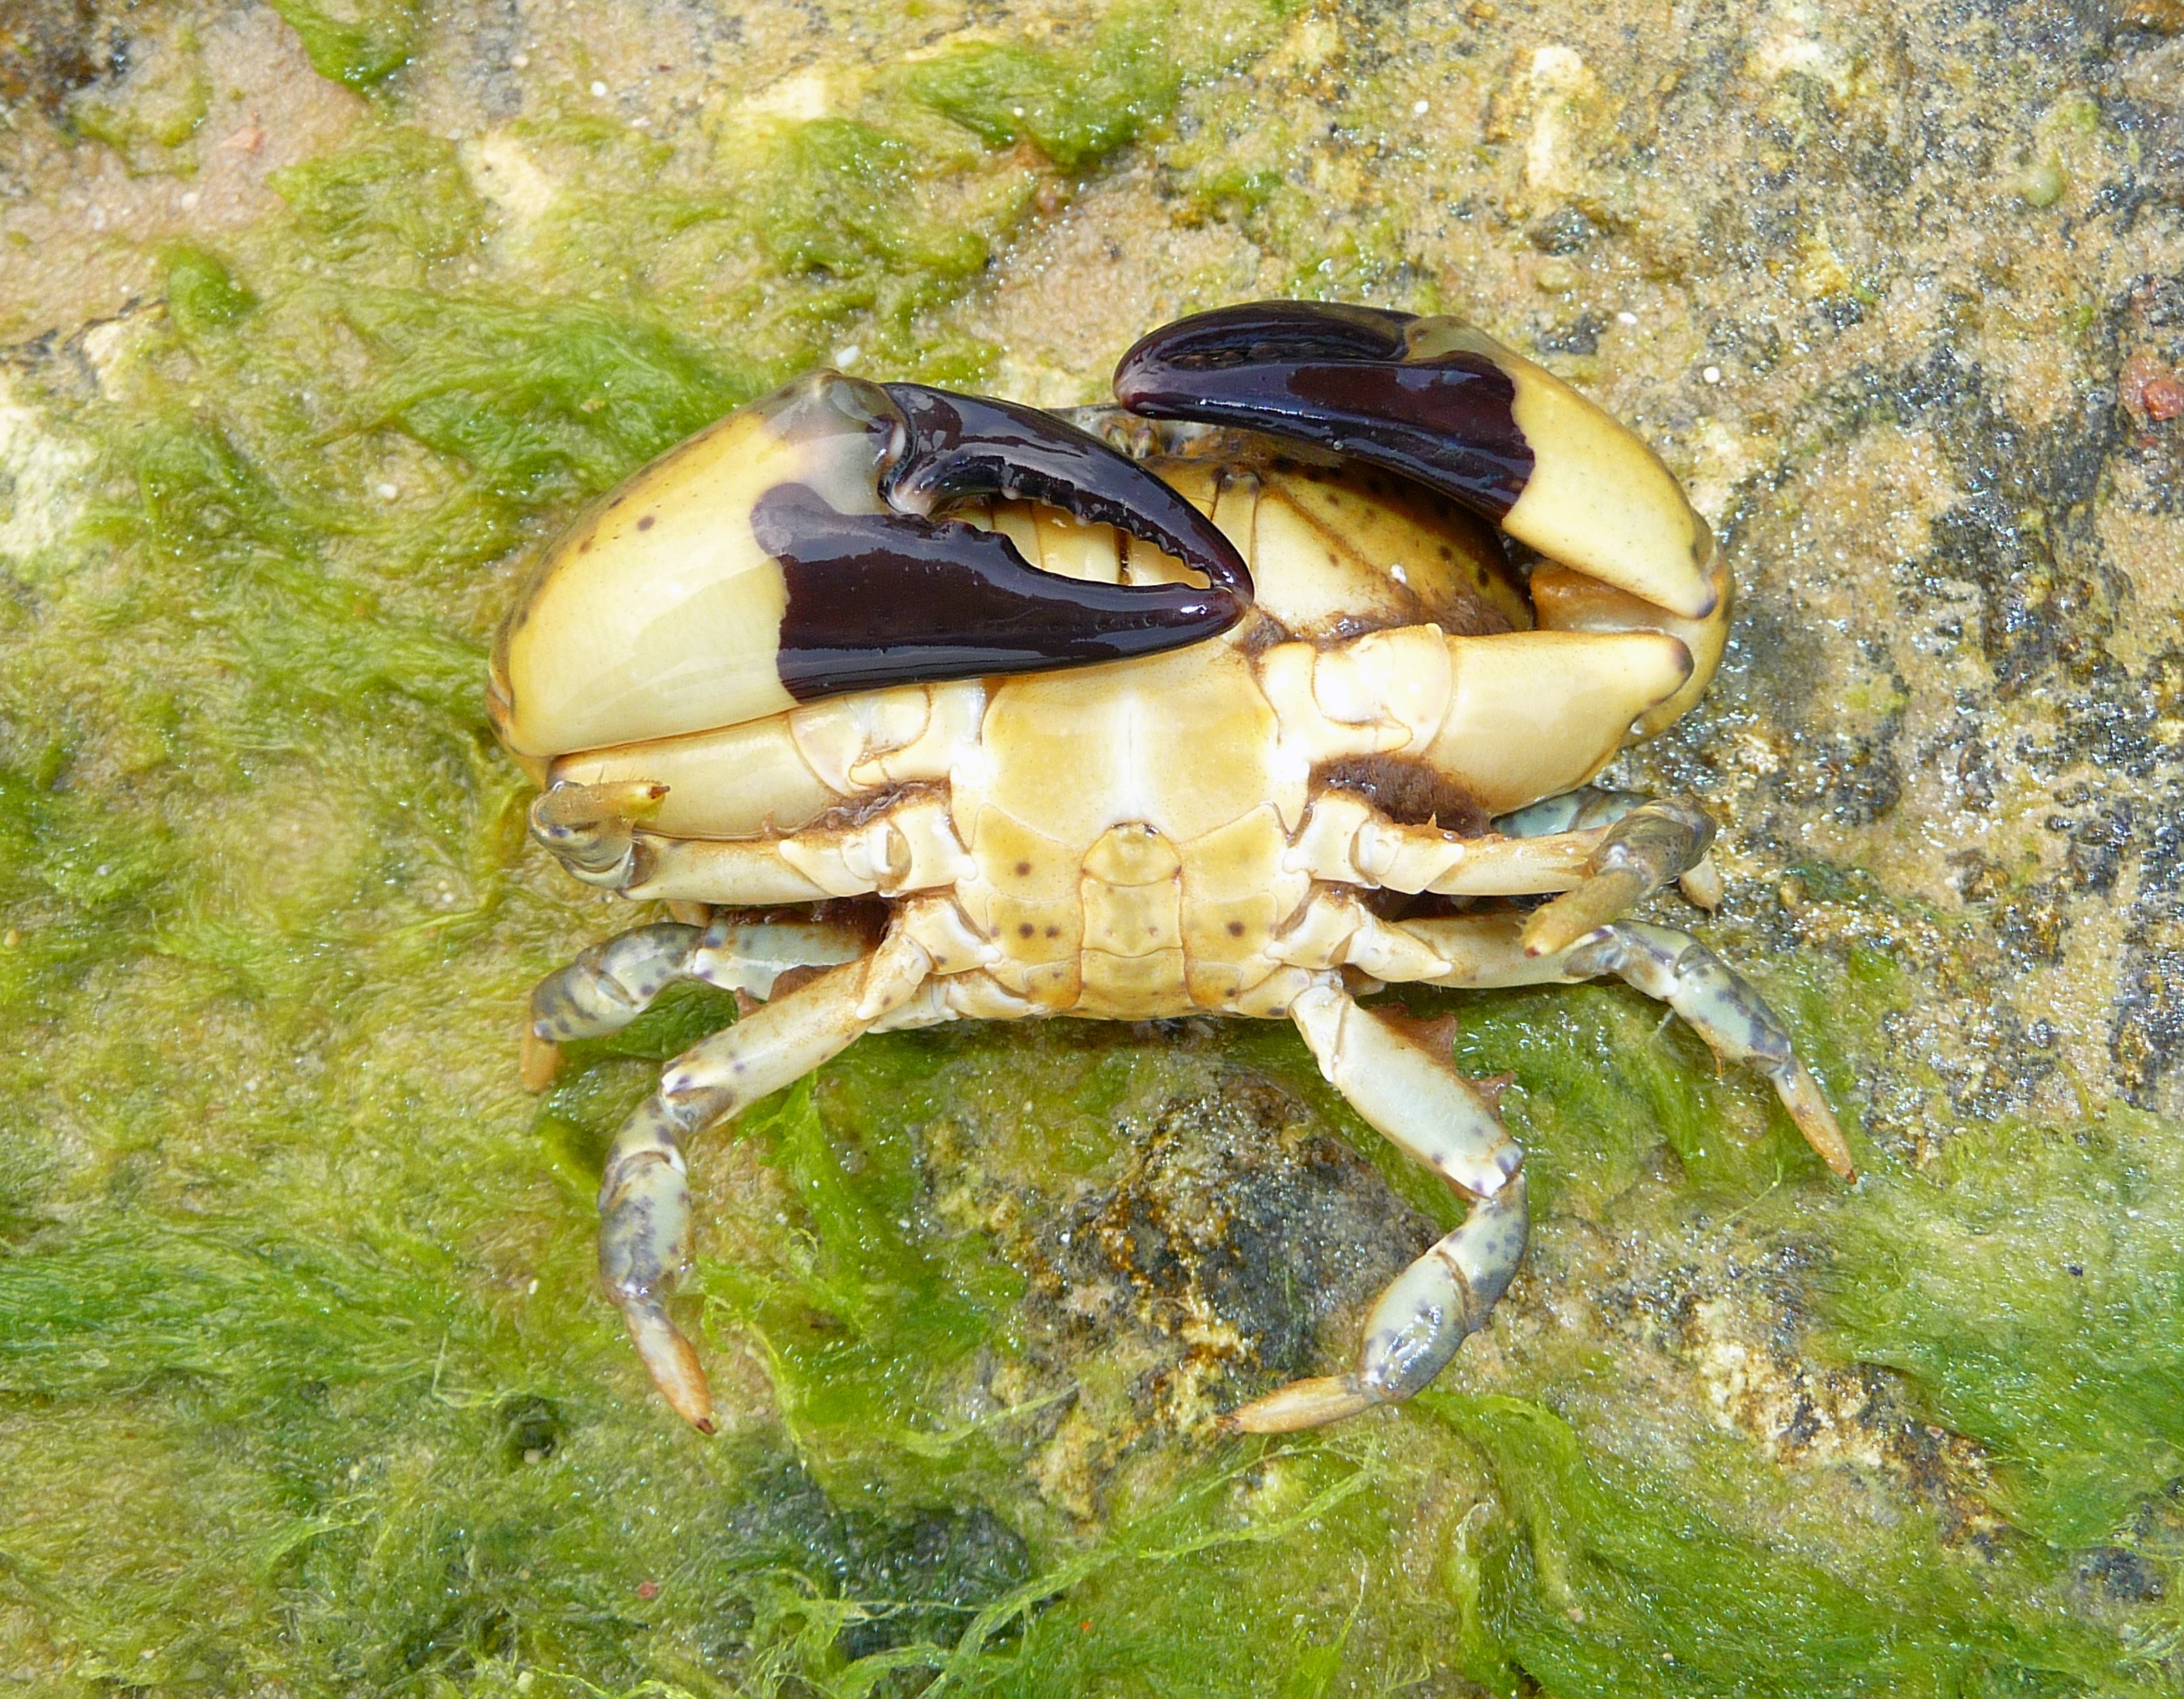
beach, nature, moss, wildlife, food, macro, biology, seafood, fauna, crab, invertebrate, close up, crustacean, outside, ukraine, mossy, macro photography, arthropod, marine biology, ocypodidae, decapoda, animal source foods, dungeness crab, xantho poressa